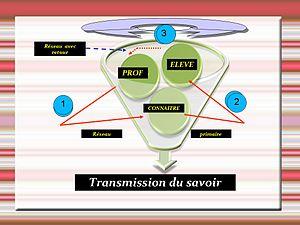
Pédagogie
La méthode générale d'apprentissage cognitif s'est peu à peu dégagée des travaux de pédagogues qui remettaient en cause les méthodes d'enseignement traditionnelles, prônaient la participation active et l'implication des participants, ainsi que des approches pédagogiques de psychosociologues comme Abraham Maslow, Carl Rogers ou Harold J. Leavitt.